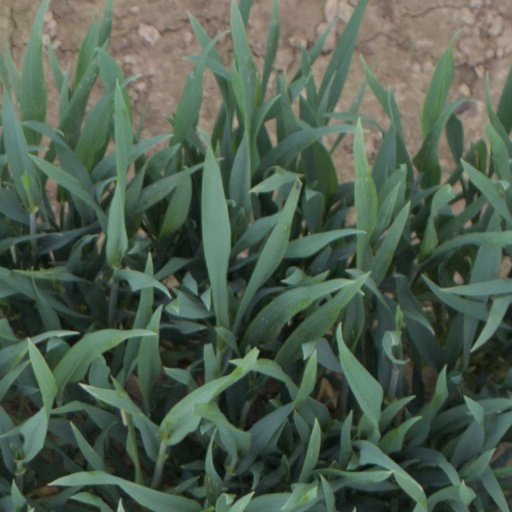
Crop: wheat